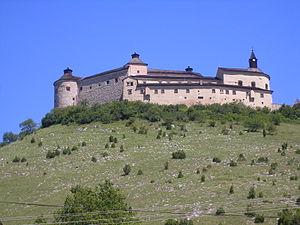
Krásnohorské Podhradie, est un village de Slovaquie situé dans la région de Košice.